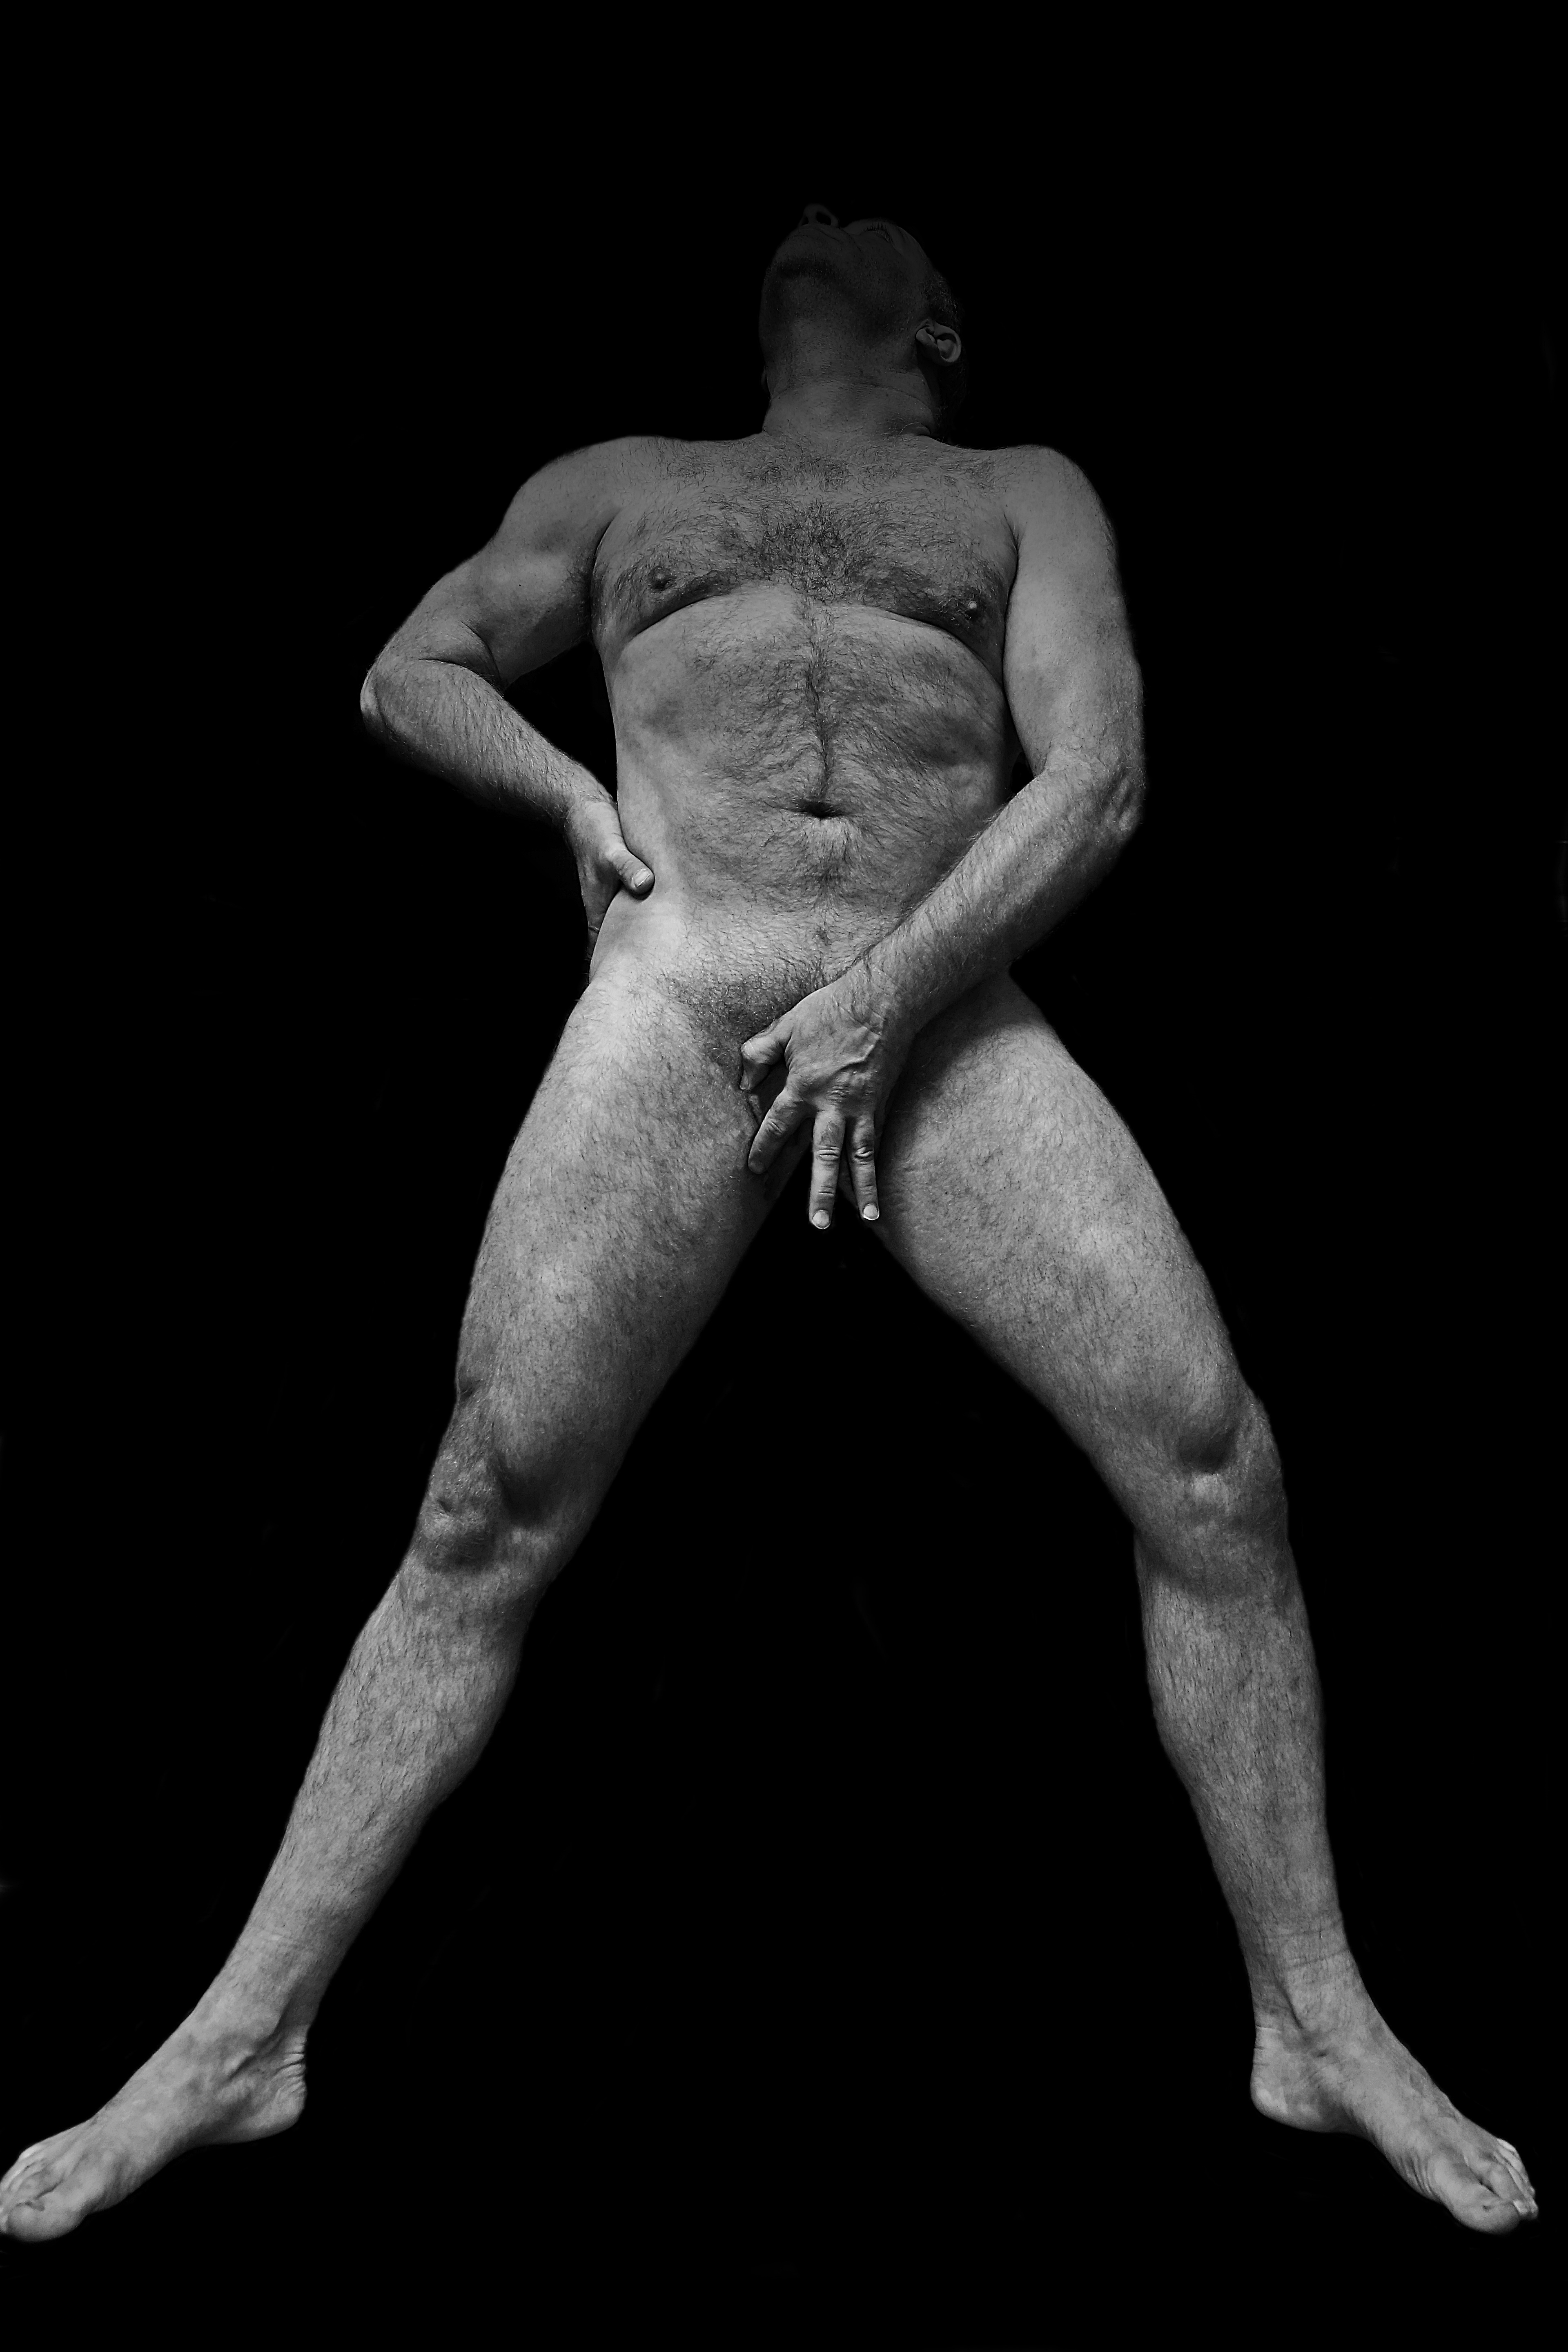
nude, nudity, naturist, man, naked, black, standing, leg, muscle, arm, joint, human, human leg, photography, chest, Barechested, human body, monochrome photography, black and white, knee, thigh, trunk, art model, stock photography, flesh, abdomen, monochrome, hip